Friskis & Svettis

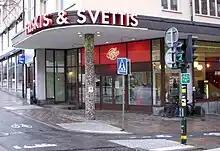
Friskis&Svettis at Hornstull, Stockholm.

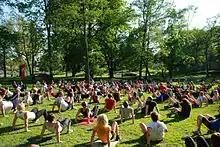
Outdoor training with Friskis & Svettis in Helsinki.

Friskis&Svettis (roughly translated as "Healthy & Sweaty") is a non-profit organization of Swedish origin aiming at providing various forms of exercise. A unique feature of Friskis&Svettis is that all work in the organization is based on volunteers. Friskis&Svettis is today one of Sweden's largest organizations. Since its inauguration in 1978, with only one participant at the premier "Jympa"-session, Friskis&Svettis by 2009 had a total number of paying members exceeding 500,000 in Sweden, equalling 4.21% of the country's total population. Many clubs in Sweden even have more than 10% of their city's population as members.